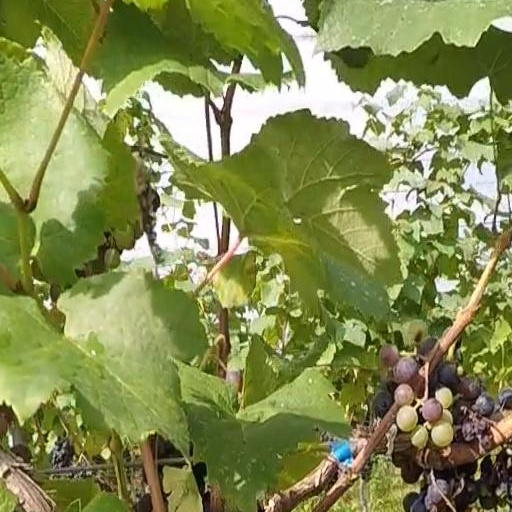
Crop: grape